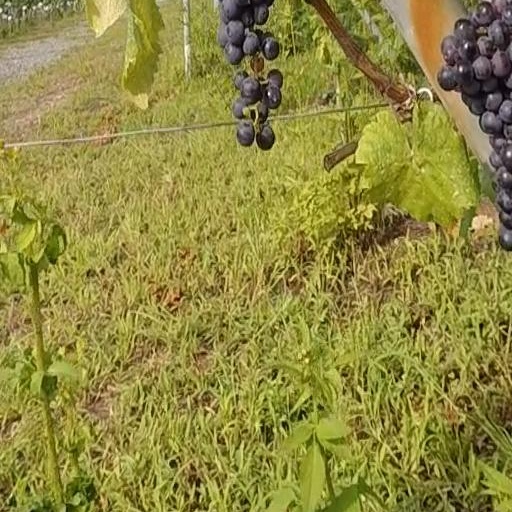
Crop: grape